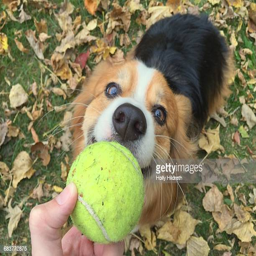
dogs playing in the leaves